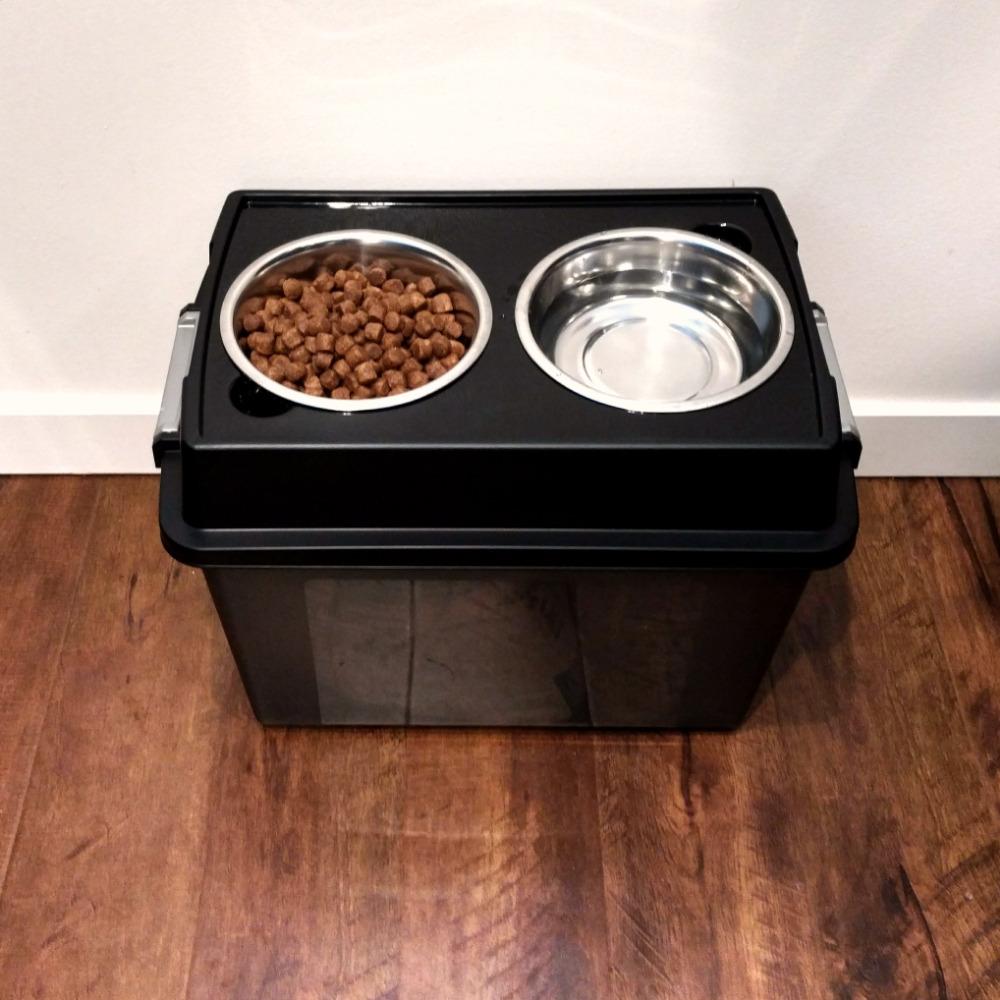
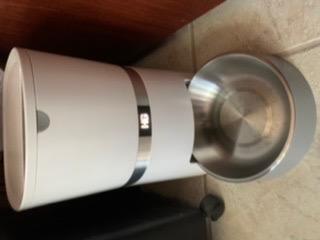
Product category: items_feeder
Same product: no